United New Jersey Railroad and Canal Company

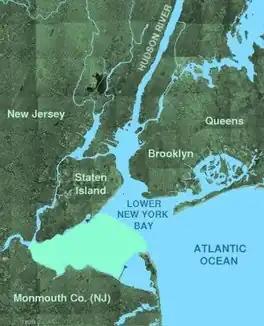
Raritan Bay, located at the southern portion of Lower New York Bay between the U.S. states of New York and New Jersey, is part of the New York Bight. Raritan Bay is shown as the highlighted area south of Lower New York Bay and north of Monmouth County. The bay is bounded on the west by South Amboy, New Jersey, where the Camden and Amboy Railroad (C&A), the nation's first passenger railroad company, had its northern terminus; it connected New York harbor to Philadelphia and Camden.

The first railroad charter in the United States was issued on February 6, 1815, to the New Jersey Railroad Company. Its proprietors included the famous inventor John Stevens. Based on turnpike charters, it allowed the company to build between New Brunswick and Trenton, and became a model for railroad charters in the future. The Robert Stevens discussed below was the son of John Stevens.